The Female Highwayman

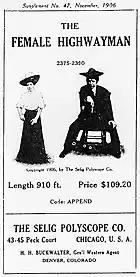
Selig bulletin with female bandit posing in dress and in a man's suit, November 1906

Nearly two years after the film's initial distribution, media coverage of "The Female Highwayman" indicates that Selig's "lengthy" production remained in circulation in United States theaters and was still a motion picture of interest to trade publications. The New York-based journal "The Moving Picture World" continued to update its readers about reactions to the Selig production in a feature titled "Newspaper Comments on Film Subjects". In its August 29, 1908 issue, the journal reports a pithy assessment from another recent viewer, stating only "'The Female Highwayman' is an intensely interesting picture." In 1908, film distributors also continued to promote the film, describing it as "praiseworthy not only for its dramatic interest and intensity, but as well for the wonderful photography and steadiness, which are excellent throughout."